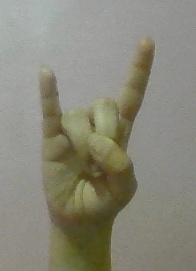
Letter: la